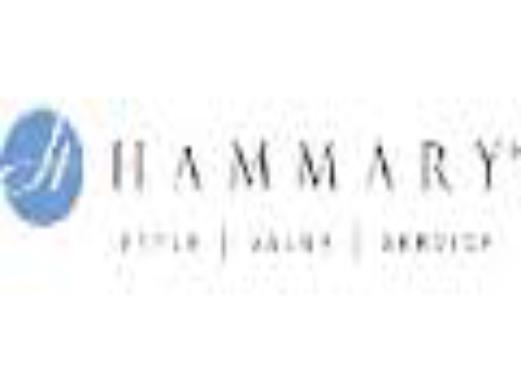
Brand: Hammary
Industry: Clothes